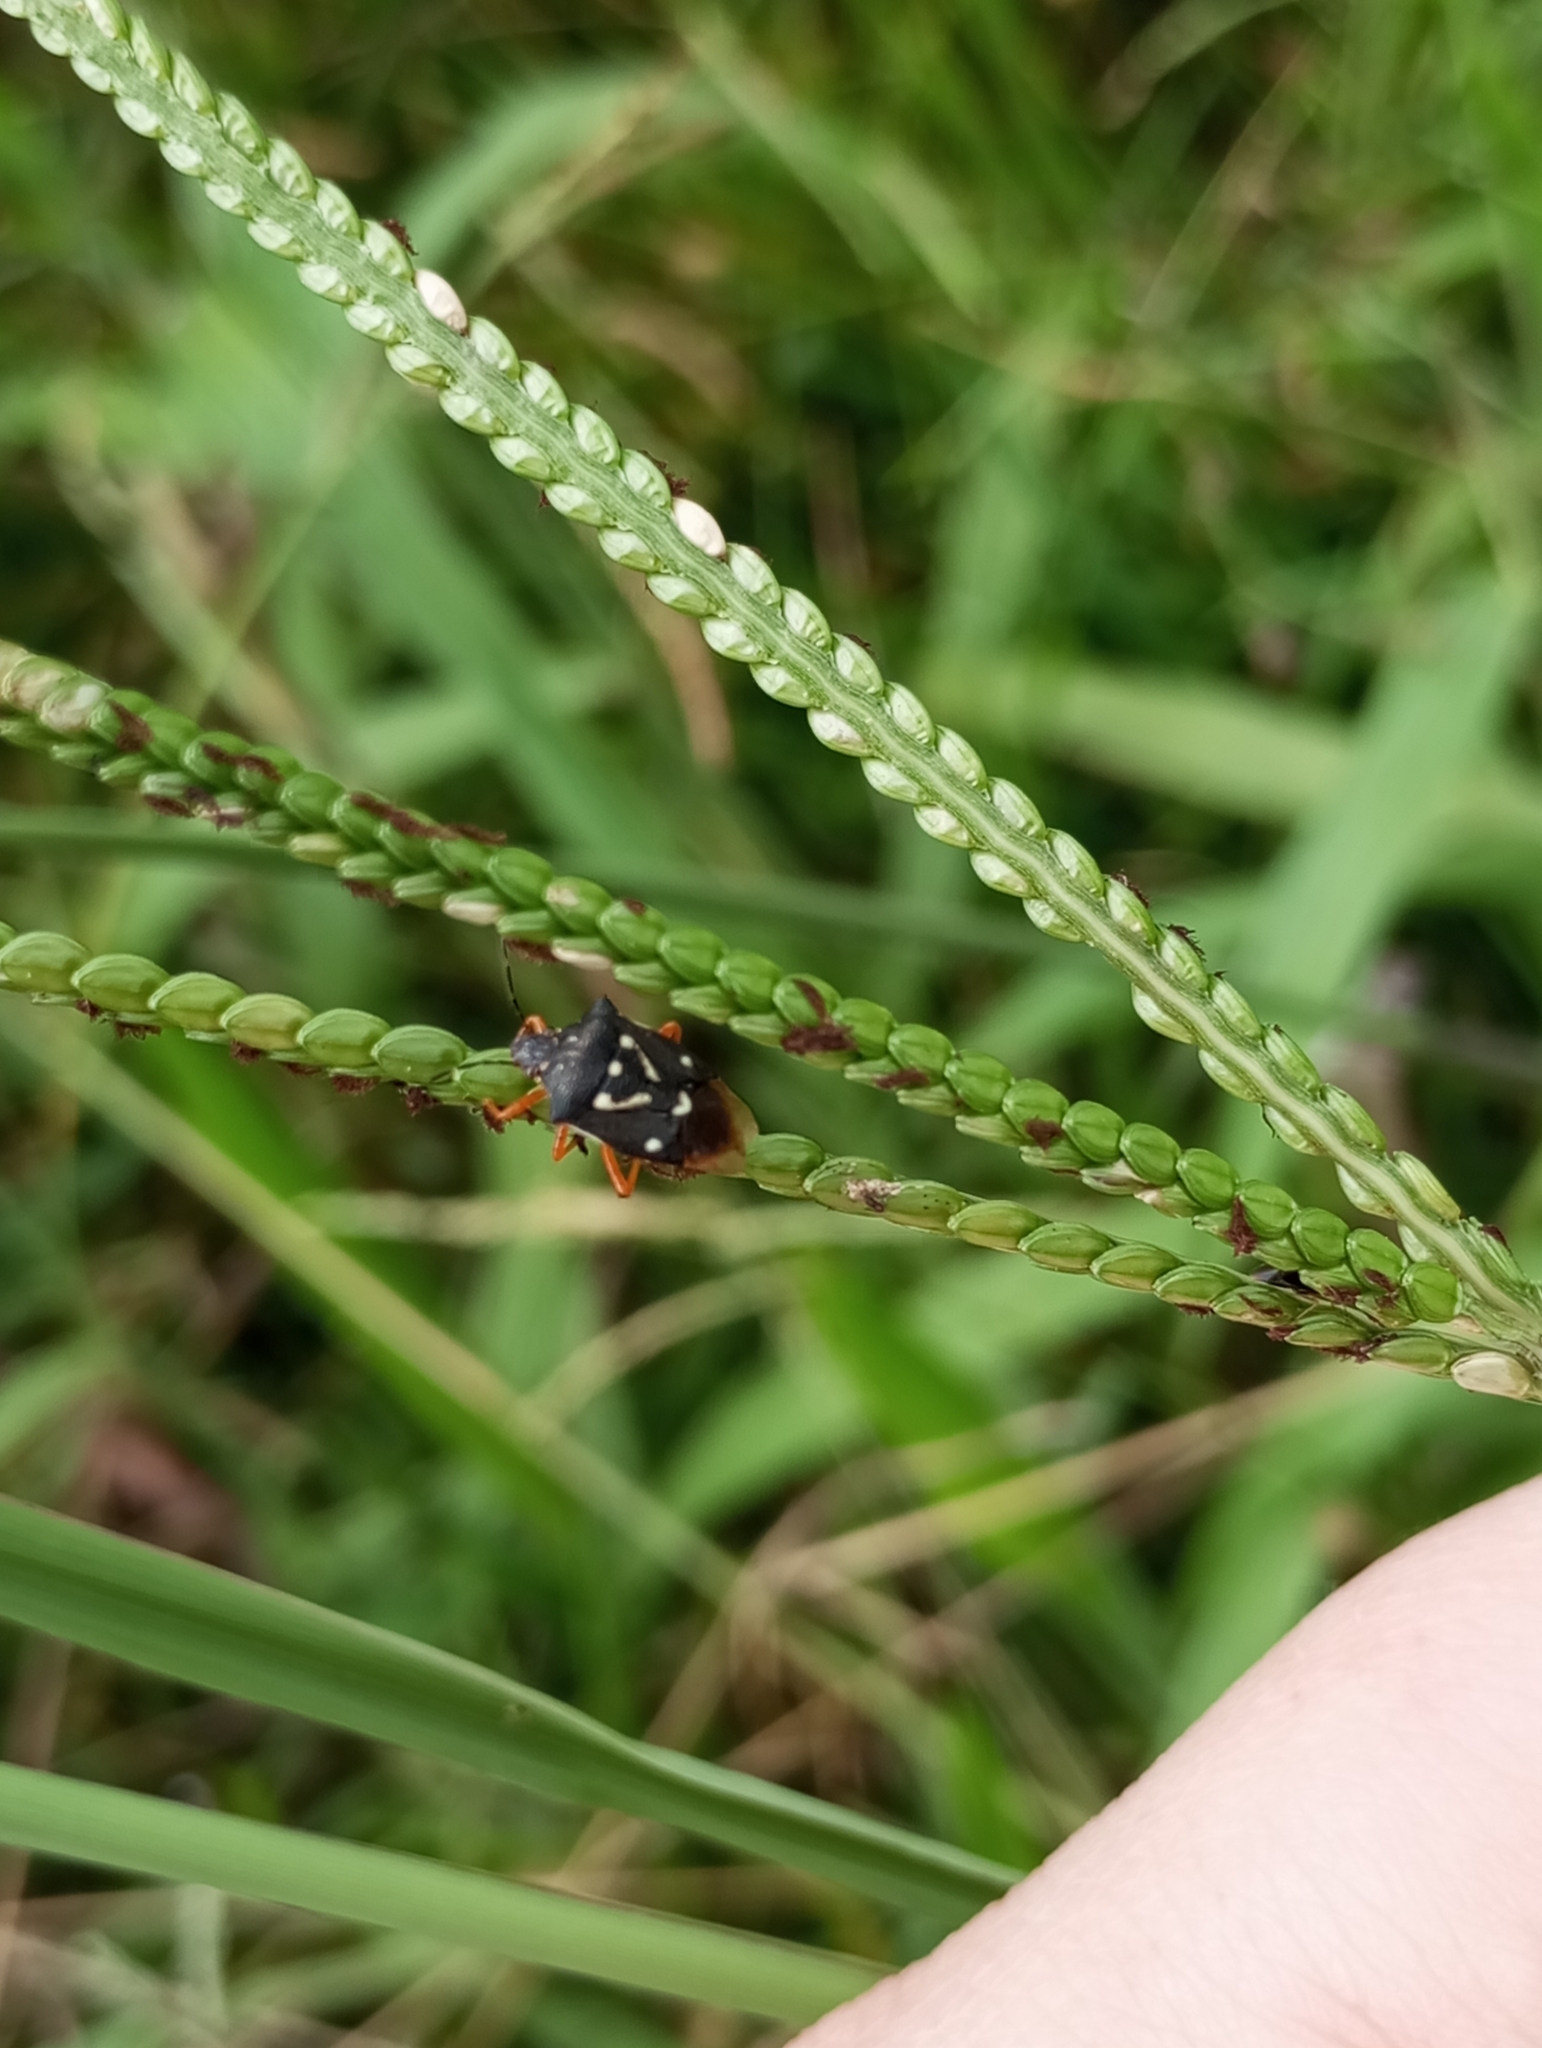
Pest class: stink_bug